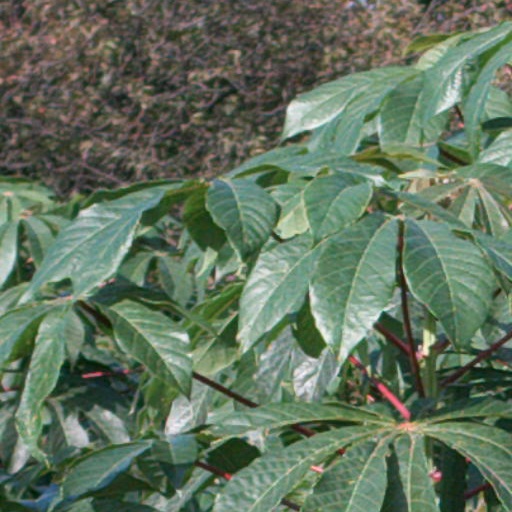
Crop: cassava